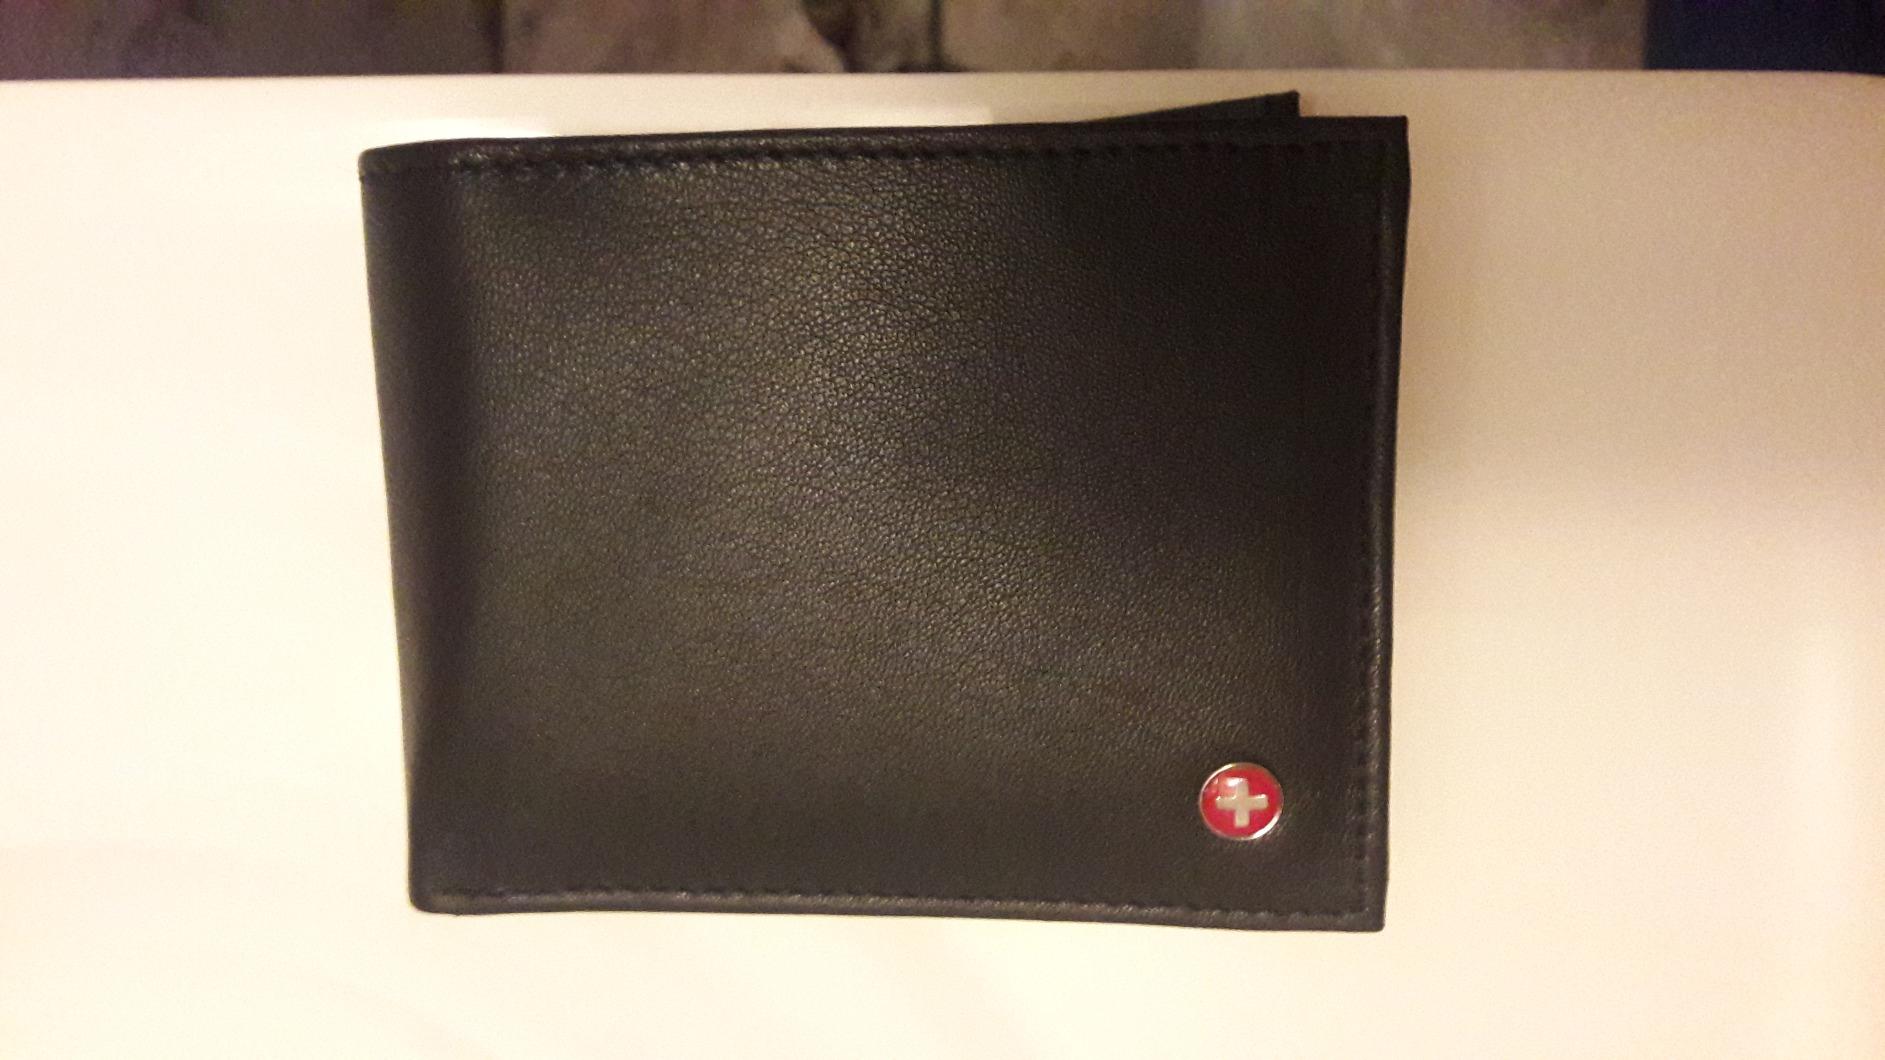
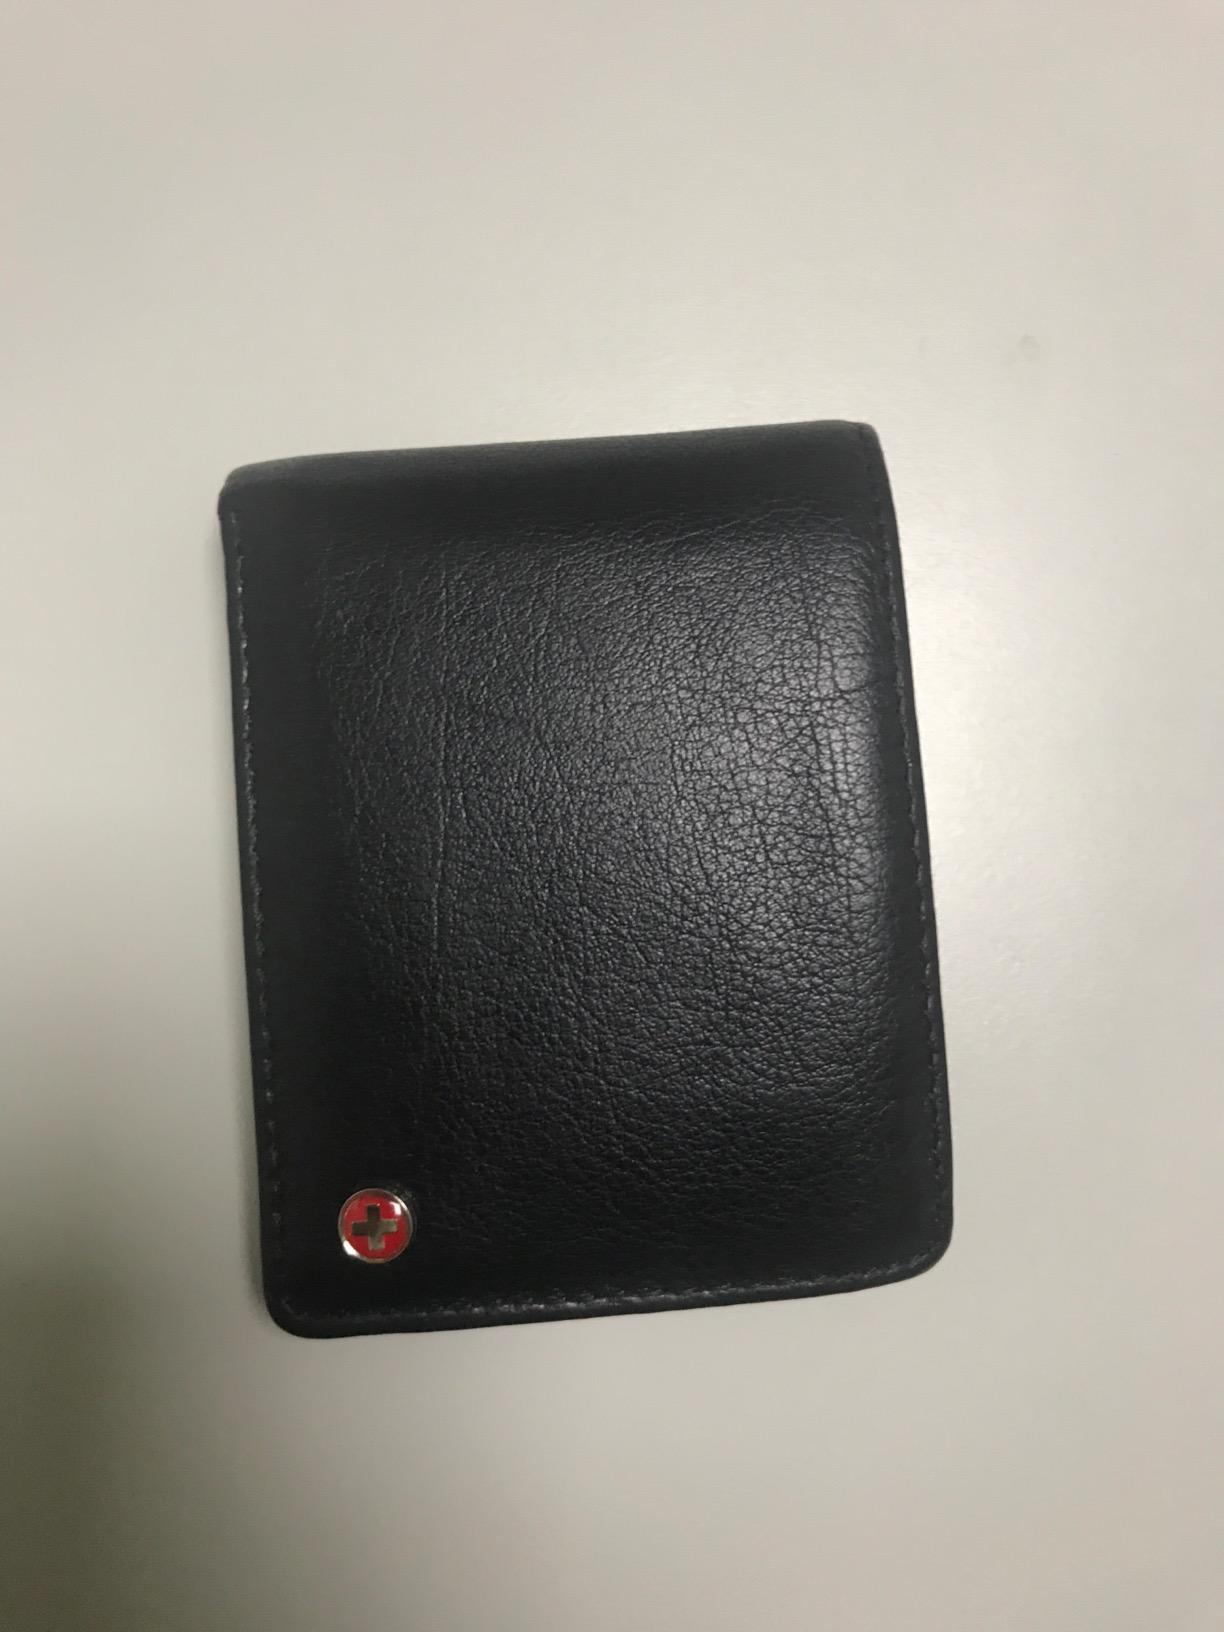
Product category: accessories_wallet
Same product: yes